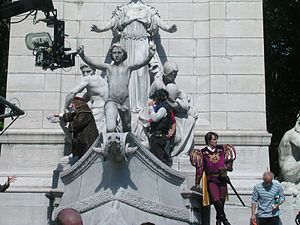
Fortryllet
Timothy Spall og James Marsden i Columbus Circle.
Disney's Fortryllet er en blanding af tegnefilm og spillefilm. Mange steder vil man kunne genkende scener fra de gamle disney-film.